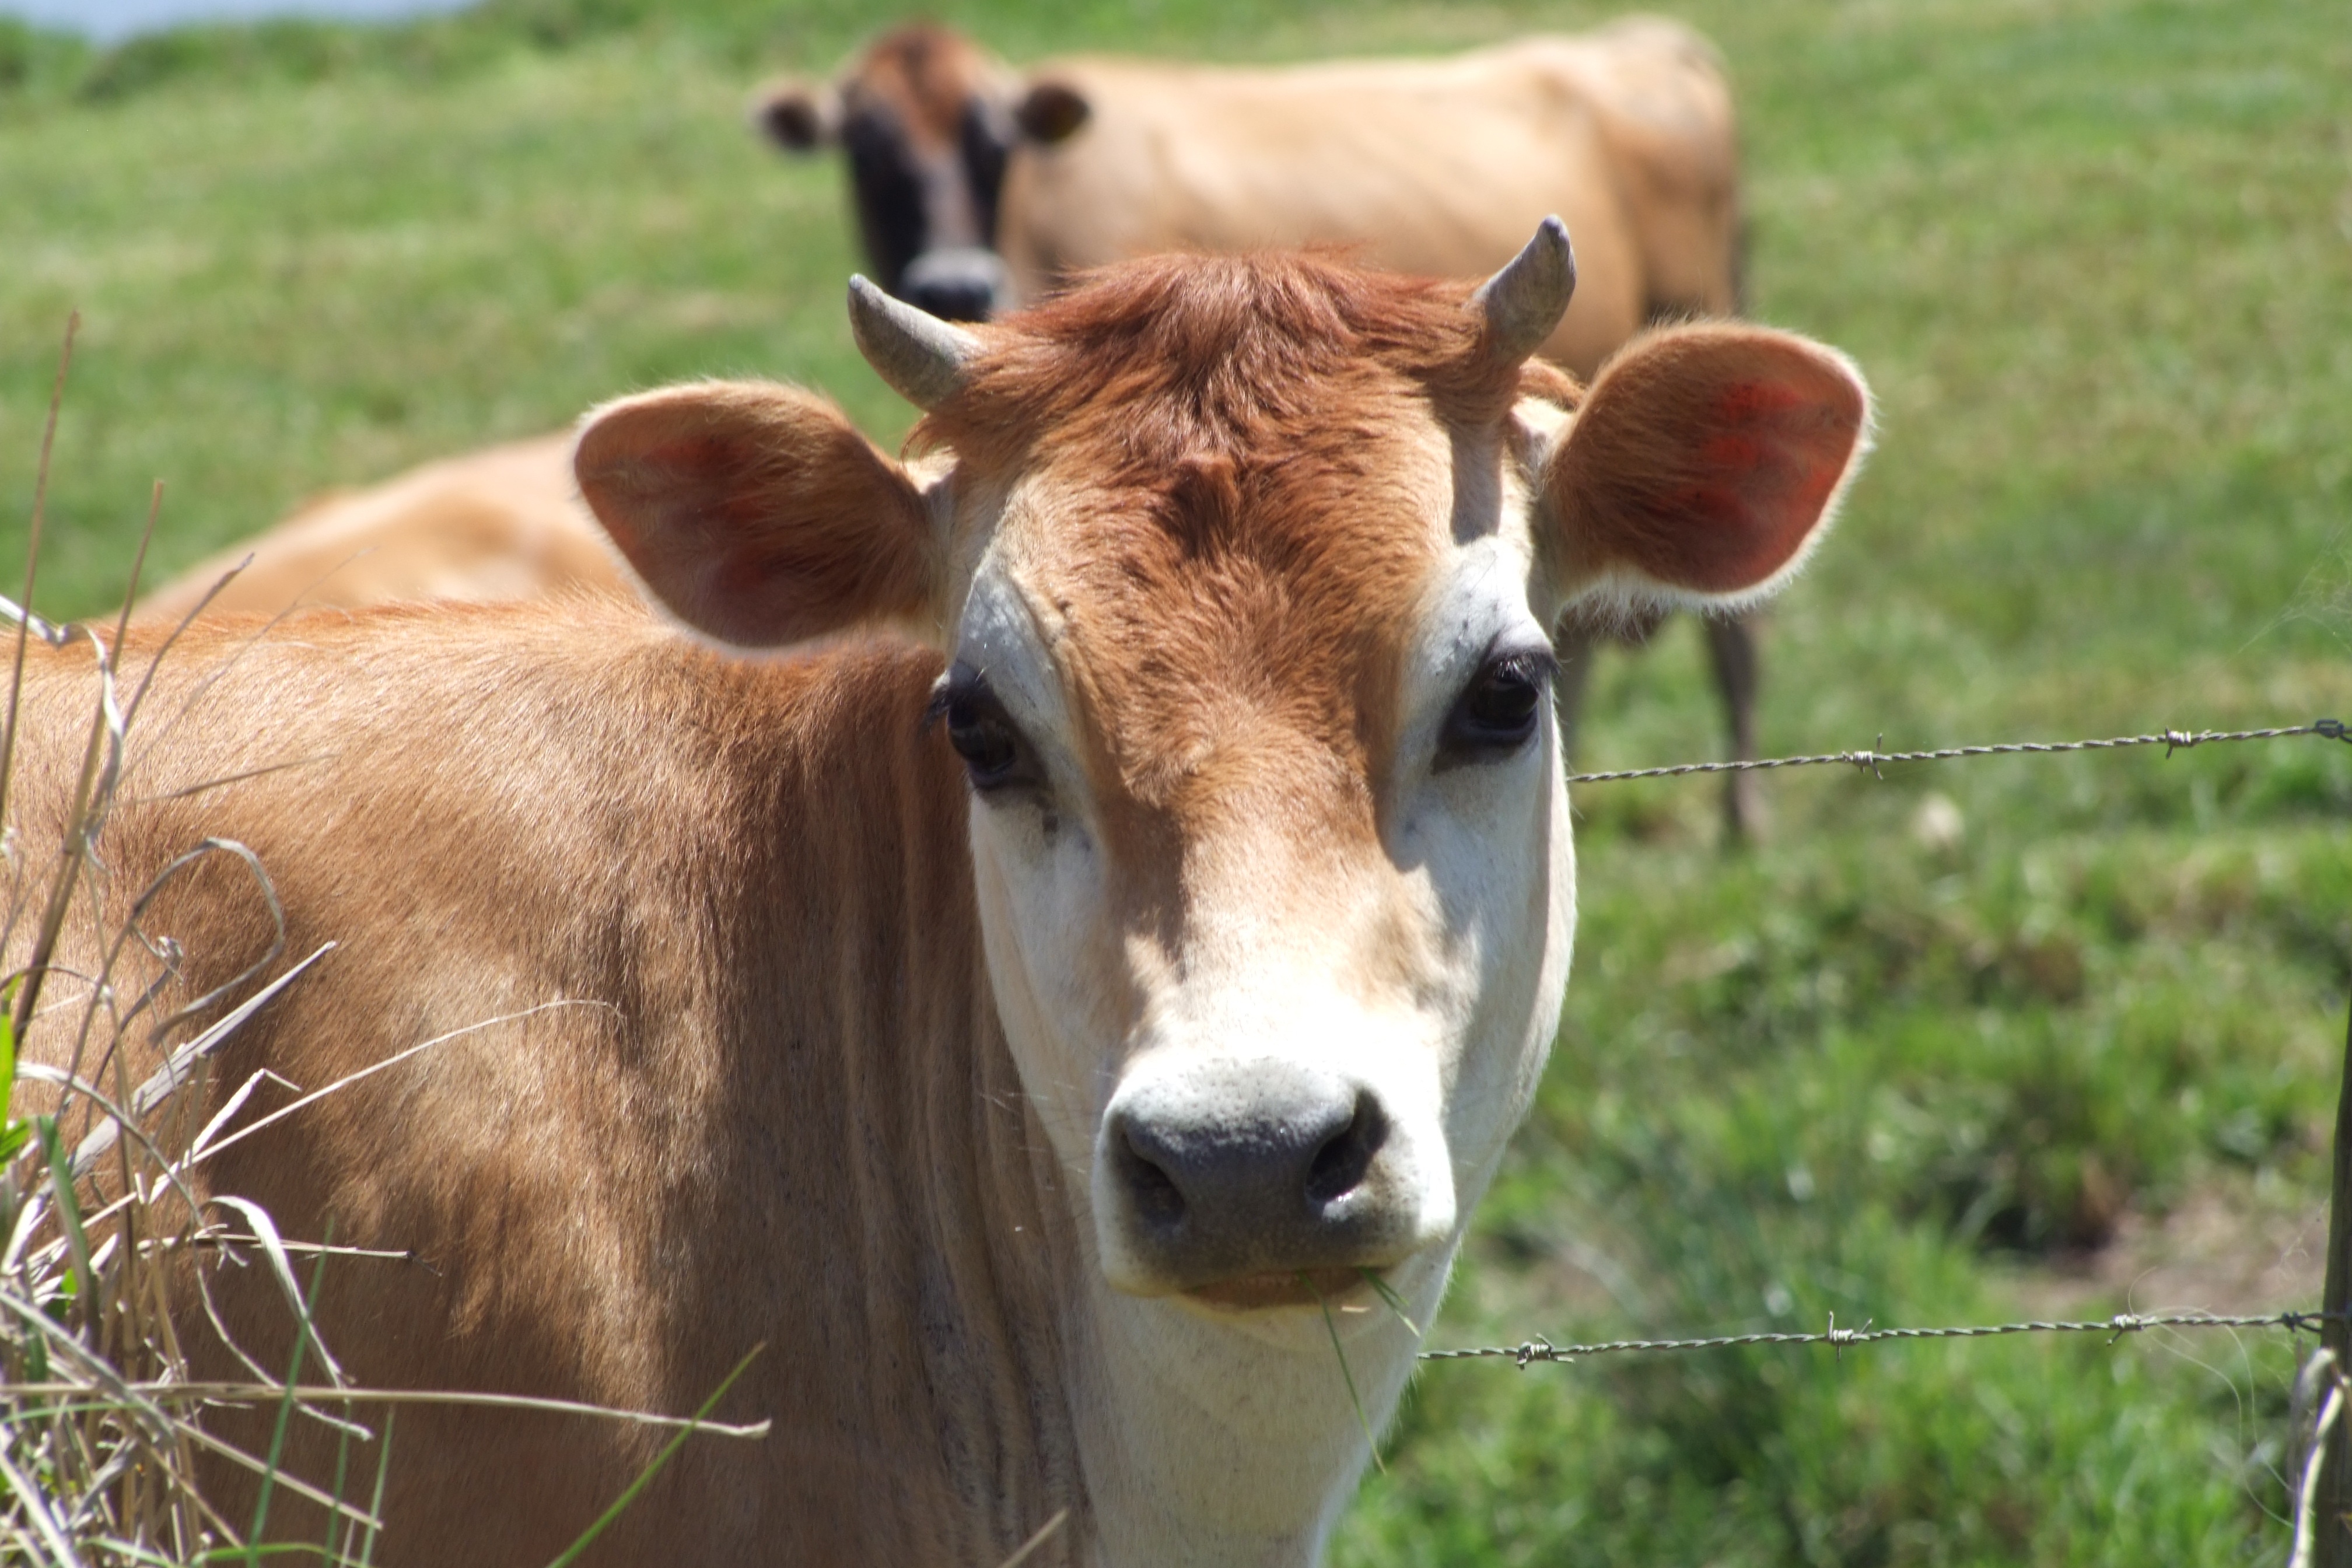
grass, farm, meadow, wildlife, pasture, grazing, mammal, fauna, calf, mare, rural area, dairy cow, cattle like mammal